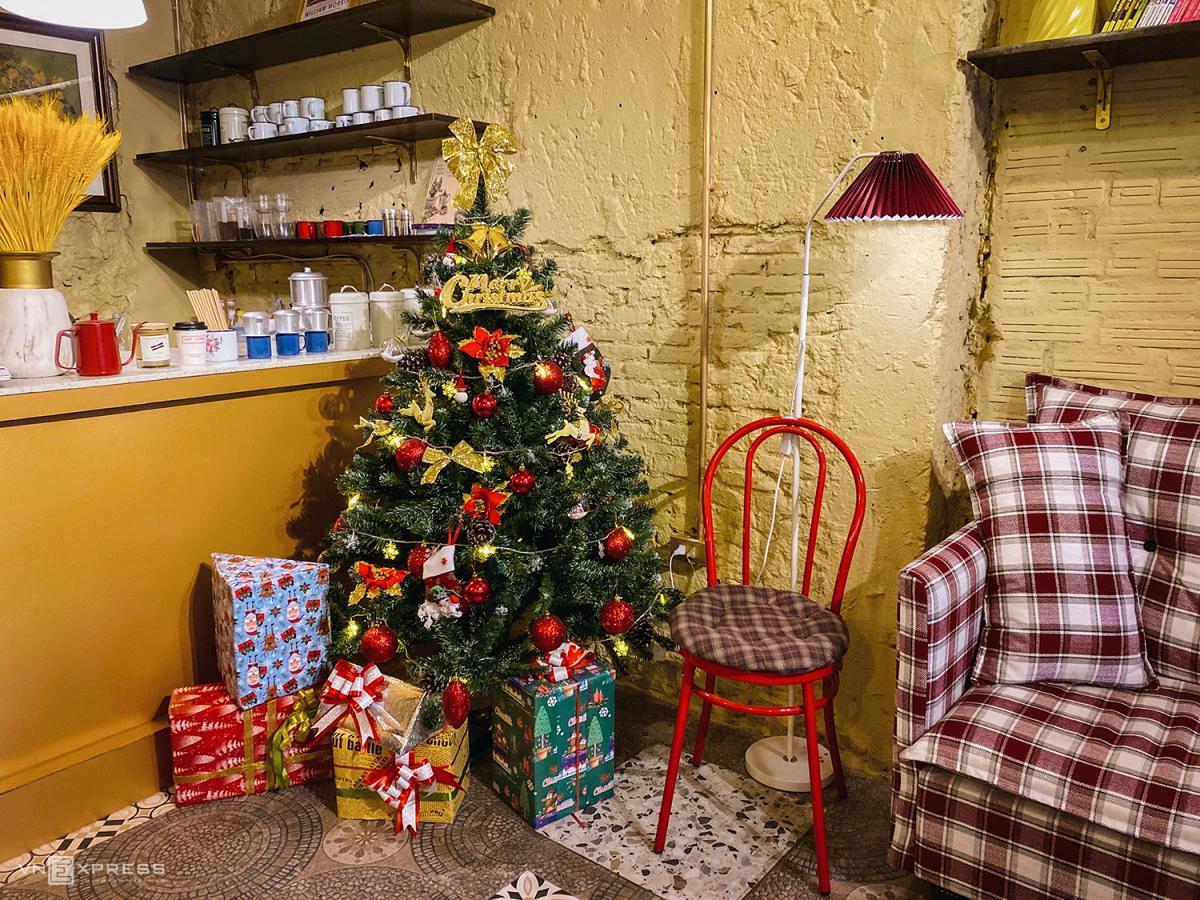
có nhiều hộp quà ở dưới chân của cây thông noel